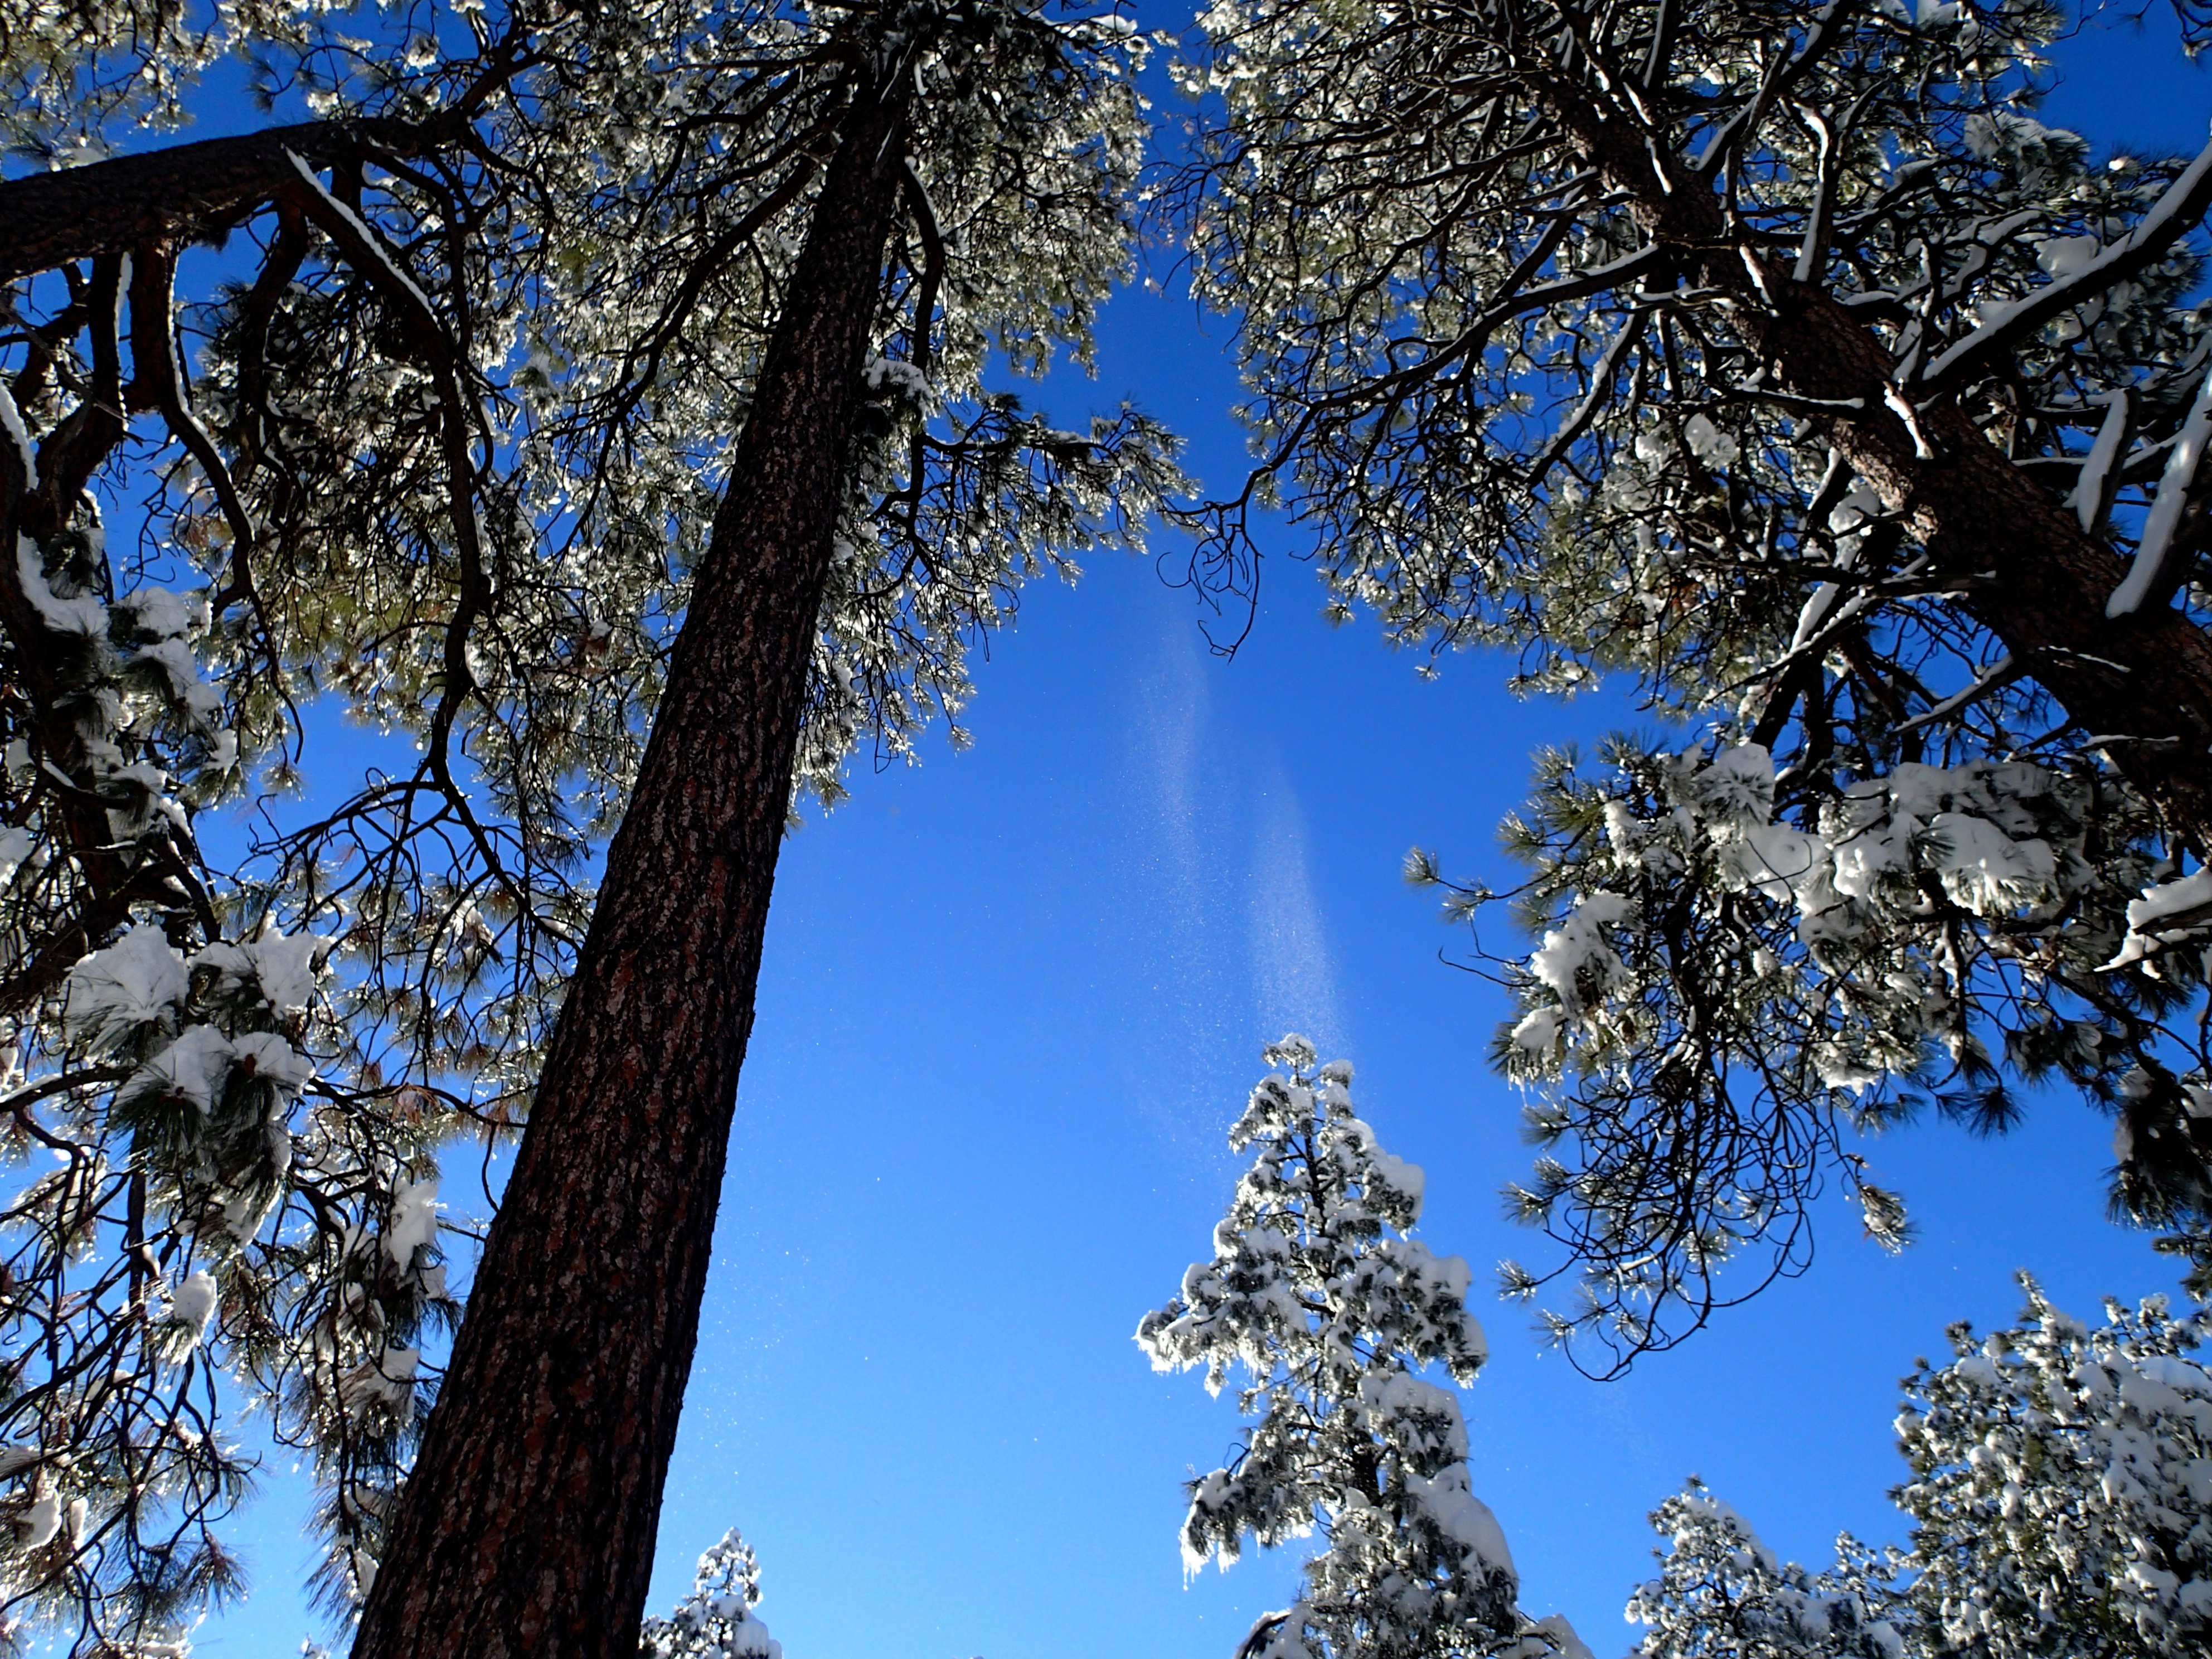
tree, nature, forest, branch, snow, winter, plant, sky, sunlight, leaf, flower, spring, autumn, blue, season, woodland, 2016366, woody plant